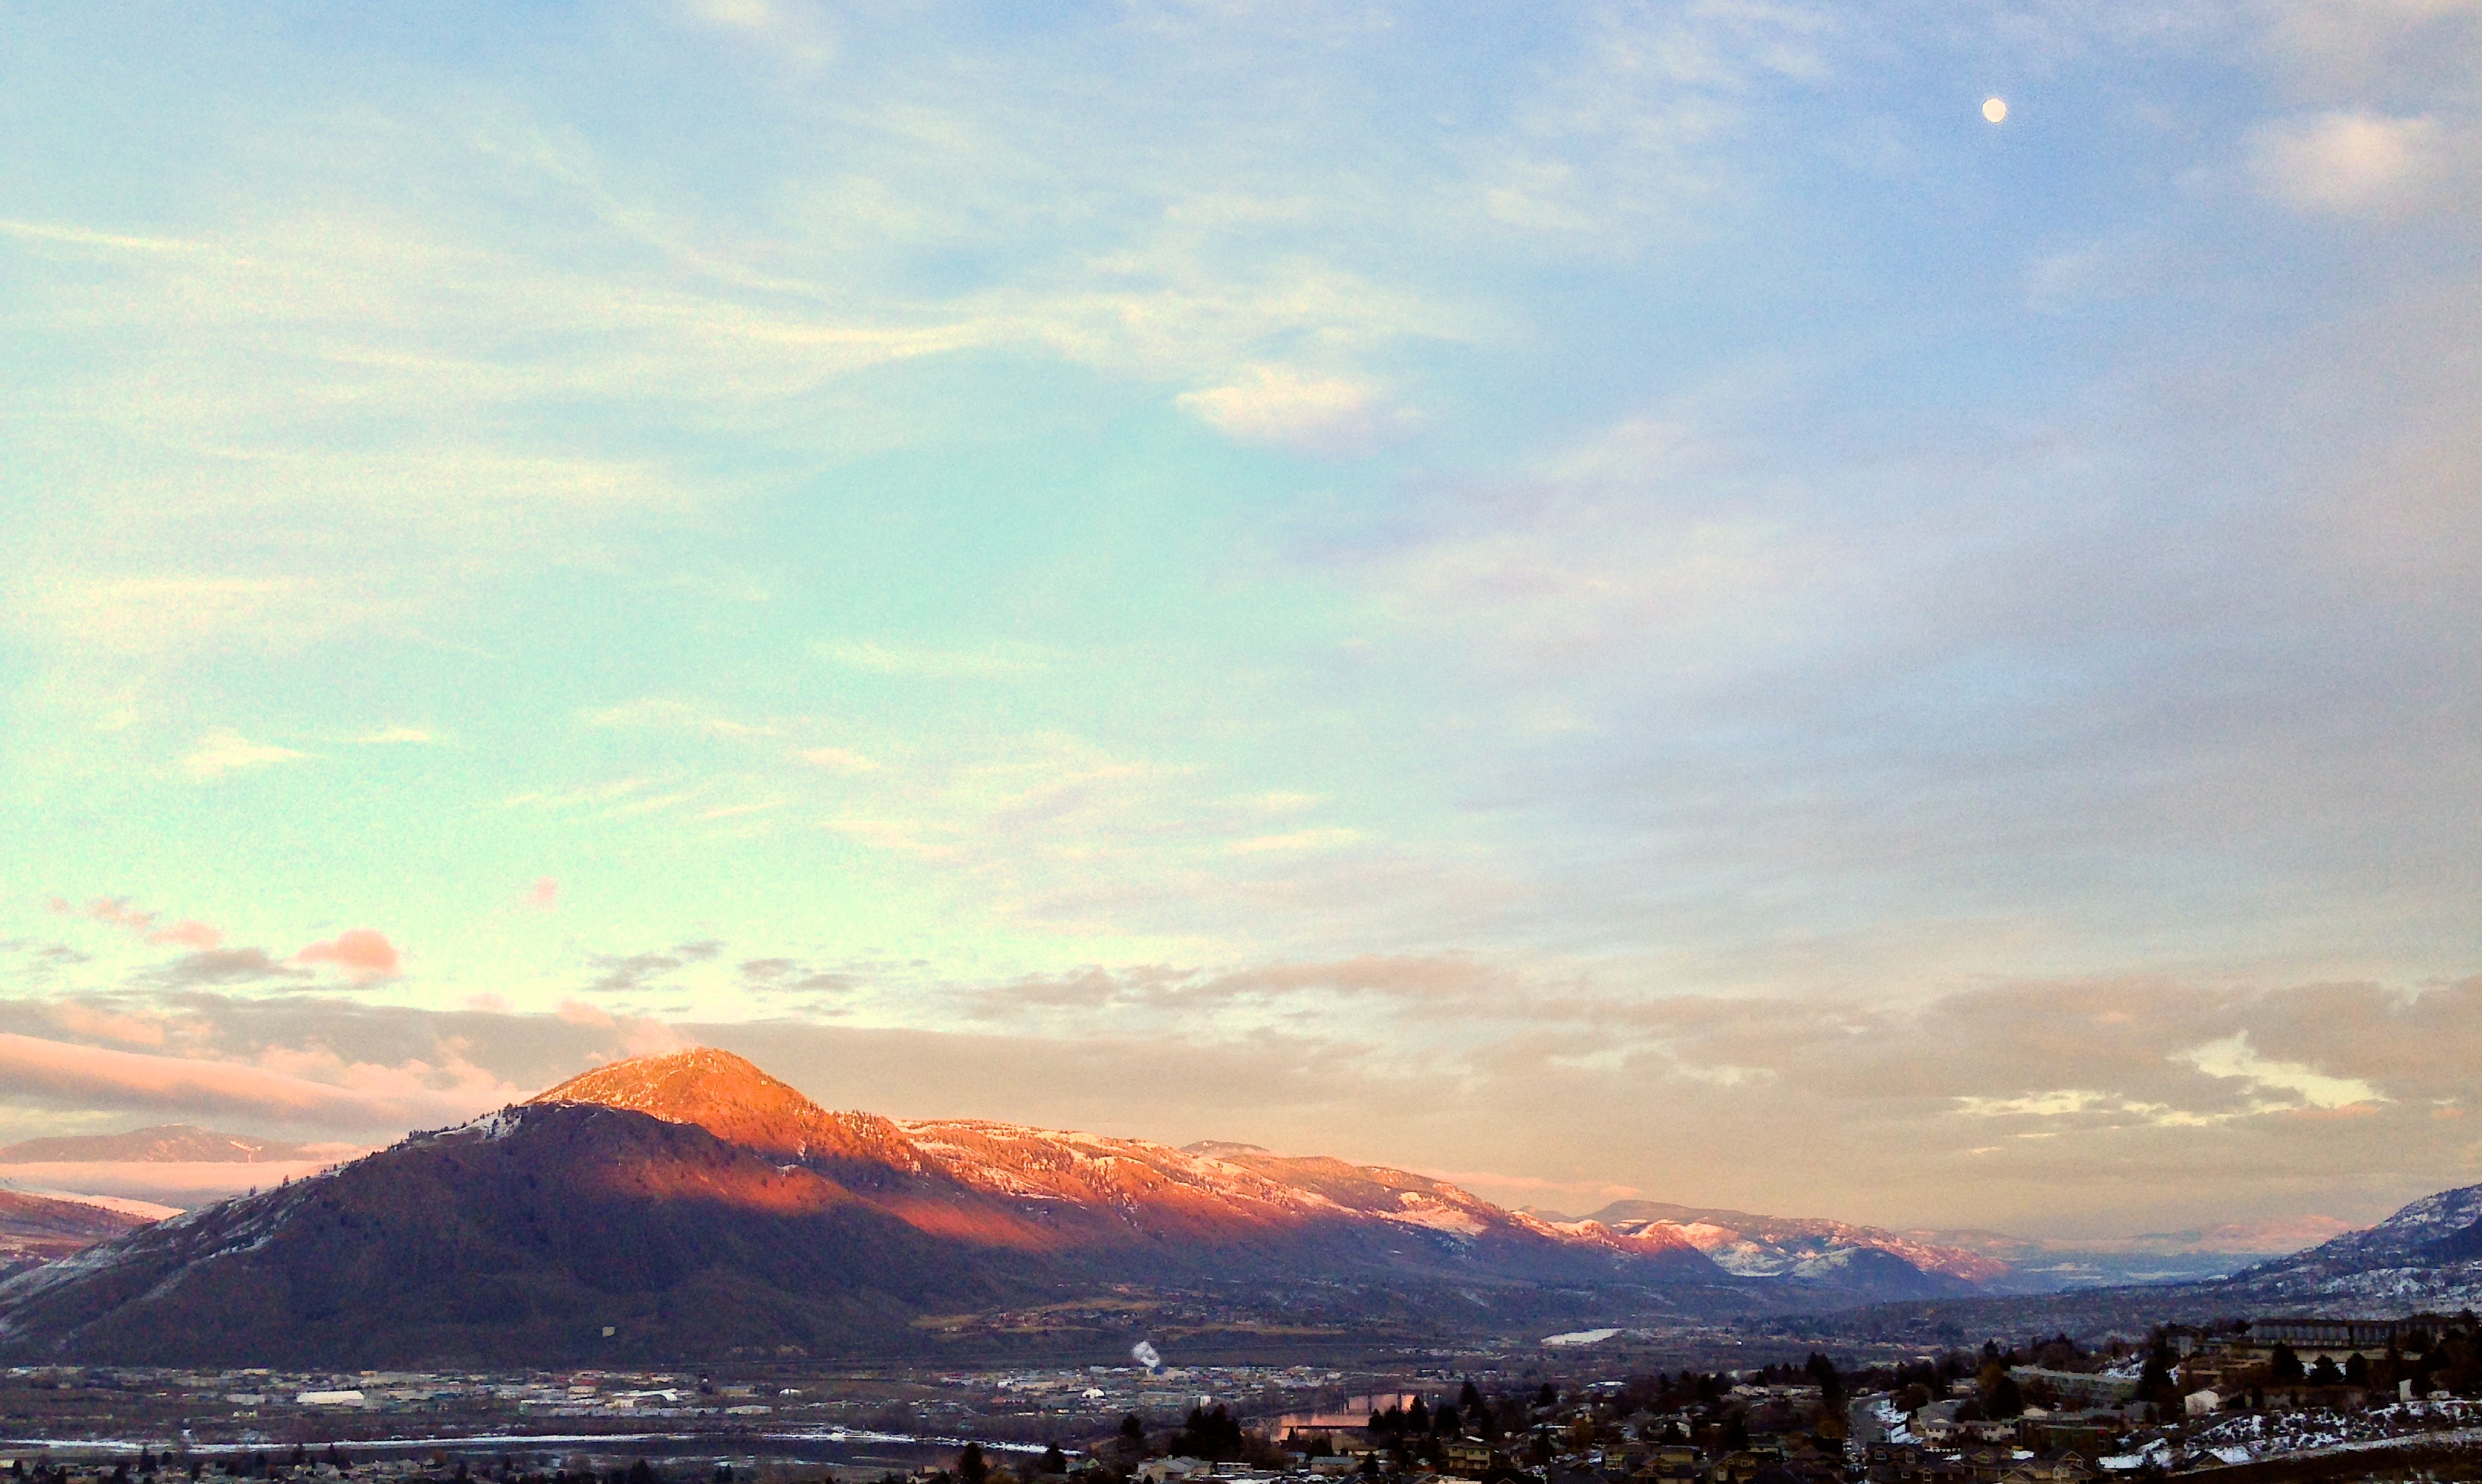
horizon, mountain, cloud, sky, sunrise, sunset, sunlight, morning, hill, dawn, mountain range, dusk, evening, plateau, afterglow, landform, atmospheric phenomenon, mountainous landforms